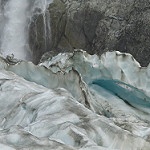
Scene: Outdoor